Prešov

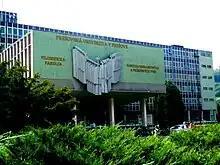
Faculty of Arts, University of Prešov in Prešov

The main bus transport operator in the Prešov self-governing region is the company SAD Prešov, a.s., which provides suburban, long-distance and international transport. Suburban transport is performed on 63 bus lines serving the districts of Prešov, Bardejov, Sabinov, Svidník, Košice - okolie, Košice, Vranov nad Topľou, Stropkov, Stará Ľubovňa and Levoča. The main transport terminal in Prešov within the bus service is the Prešov Bus Station. SAD Prešov, a.s. in addition to the performance of suburban, long-distance and international transport, also ensures the performance of public transport in Bardejov.